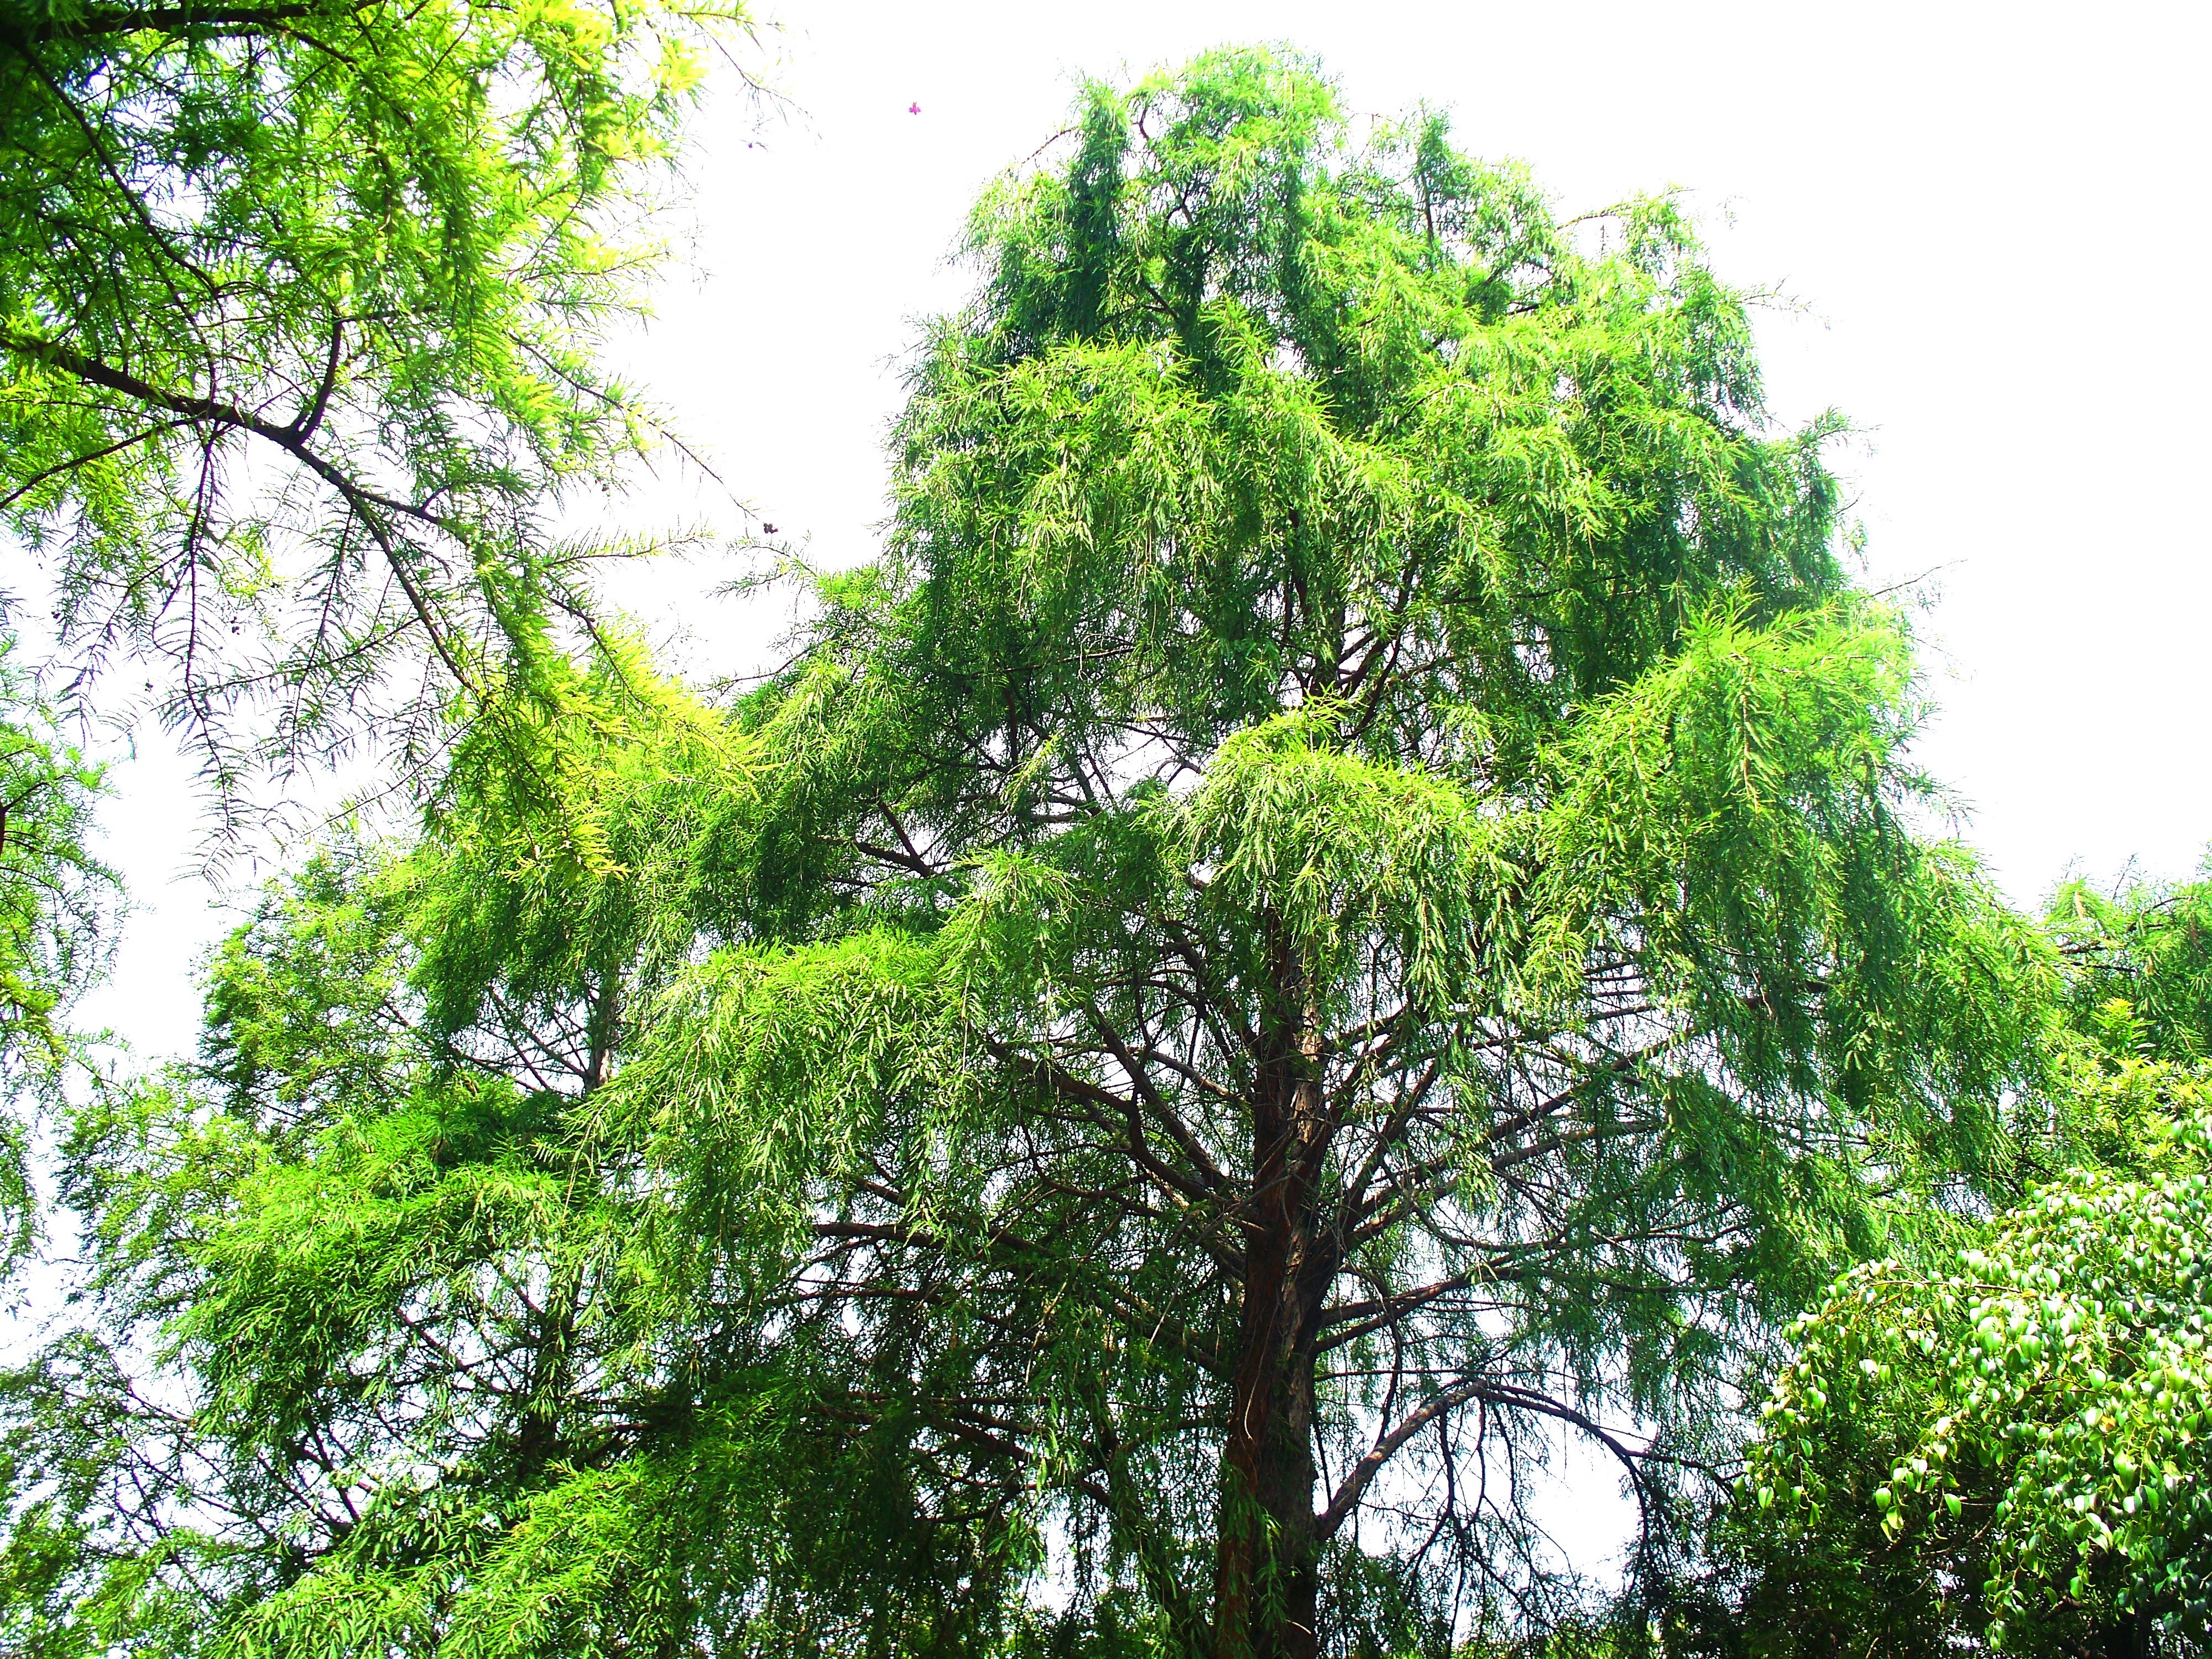
tree, forest, branch, plant, flower, jungle, vegetation, shrub, rainforest, deciduous, woodland, habitat, ecosystem, flowering plant, biome, old growth forest, natural environment, woody plant, temperate broadleaf and mixed forest, land plant